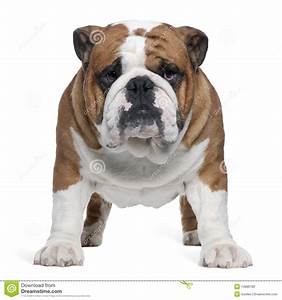
Label: cane